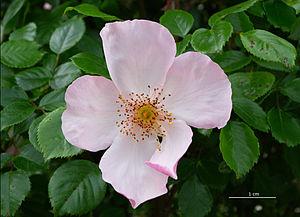
Rose (Rosa tomentosa), jardin, France.